Kid Ink

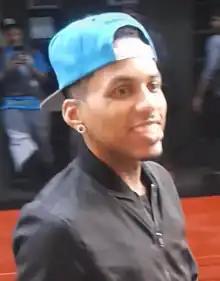
Collins in 2014

Brian Todd Collins (born April 1, 1986), known professionally as Kid Ink, is an American rapper and singer from Los Angeles, California. His debut studio album, "Up & Away" (2012), was released independently and peaked at number 20 on the "Billboard" 200. He then signed with RCA Records to release his debut extended play (EP) "Almost Home" (2013), followed by his second album and major label debut, "My Own Lane", the following year. The latter peaked at number three on the "Billboard" 200 and was led by the single "Show Me" (featuring Chris Brown), which peaked at number 13 on the "Billboard" Hot 100 and received quadruple platinum certification by the Recording Industry Association of America (RIAA). The album spawned two additional singles: "Iz U Down" (featuring Tyga) and "Main Chick" (featuring Chris Brown). His third album, "Full Speed" (2015), peaked at number 14 on the "Billboard" 200 and spawned the singles "Body Language" (featuring Usher and Tinashe) and "Be Real" (featuring Dej Loaf), both of which received platinum certifications by the RIAA.